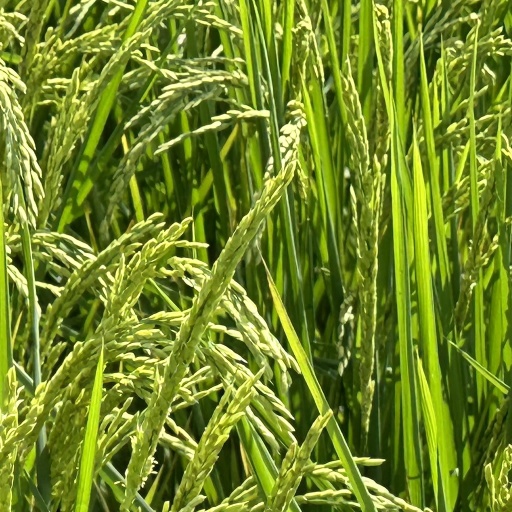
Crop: rice